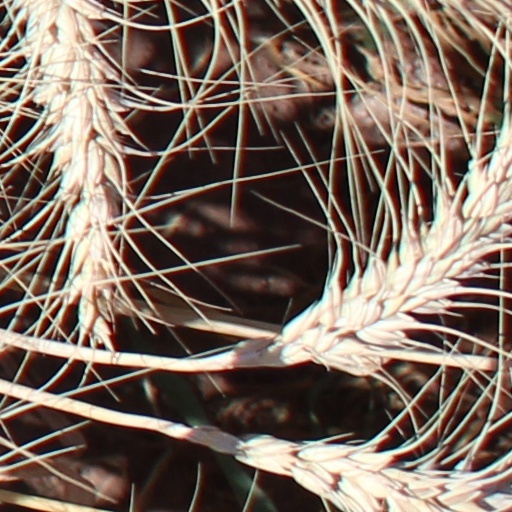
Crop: wheat